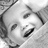
Emotion: happy